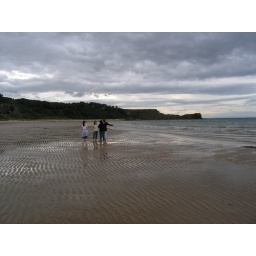
I love the reflections of the sky in the bits of water in the sand